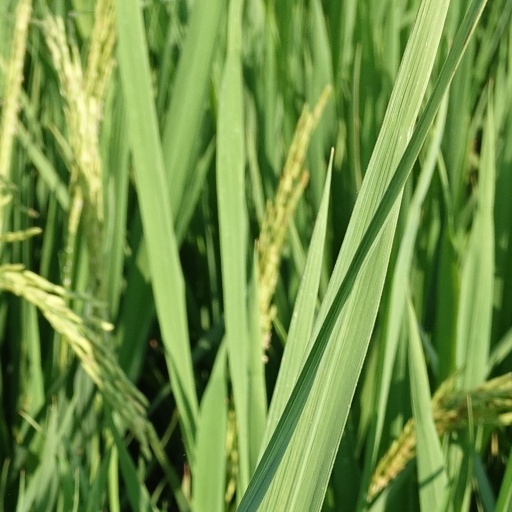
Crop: rice